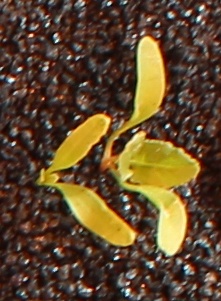
Label: Sugar beet